Toivo Kujala

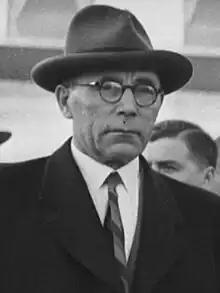
Toivo Kujala in 1950

Toivo Edvard Kujala (18 November 1894, Sippola – 7 April 1959) was a Finnish electrician and politician. In 1918 he was imprisoned for having sided with the Reds during the Finnish Civil War. In the 1920s he became an organiser for the then illegal Communist Party of Finland (SKP), which led to a second prison sentence in 1931. He was imprisoned for a third time during World War II and freed in 1944 after the Communist Party was legalised as a result of the Moscow Armistice of 19 September 1944. He was subsequently elected to the Parliament of Finland, where he represented the Finnish People's Democratic League (SKDL) from 1945 until his death in 1959. Kujala was a member of the Central Committee of the SKP.